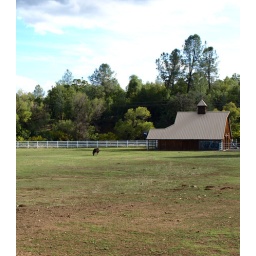
A big flat field to graze. That black dot out in the distance is actually a mule.